Gashiga

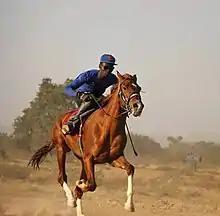
Equestrian in Gashiga

Gaschiga is a town and commune in Cameroon.